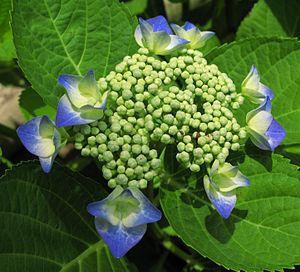
Philibert Commerson est un médecin, explorateur et un naturaliste français. Son nom est parfois écrit par ses contemporains Commerçon, conformément à la prononciation.
Hydrangea macrophylla, appelé Hortensia dans la langue vernaculaire, est une espèce d'arbustes, de la famille des Hydrangeaceae, originaire du Japon.
Hydrangea est un genre d'arbustes et d'arbres appartenant à la famille des Hydrangeaceae dont l'espèce la plus connue est une espèce hybride, appelée Hydrangea ×serratophylla, obtenue par croisement entre Hydrangea macrophylla et Hydrangea serrata. Les plantes horticoles connues sous le nom de « Hortensias » se distinguent des plantes issues de la nature par leurs inflorescences composées de fleurs presque toutes stériles, dont l'ensemble forme une boule ou une demi-boule. Les hortensias appartiennent soit à l'espèce hybride Hydrangea × serratophylla, soit à l'espèce Hydrangea macrophylla. Par extension, les espèces du genre Hydrangea sont souvent dénommées « Hortensia » suivi d'un qualificatif, comme « hortensia grimpant » pour Hydrangea anomala. Le nom « hortensia » n'a aucune valeur botanique, il s'agit d'une dénomination purement horticole.